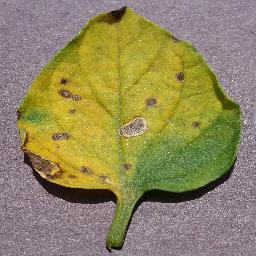
Label: Tomato___Septoria_leaf_spot